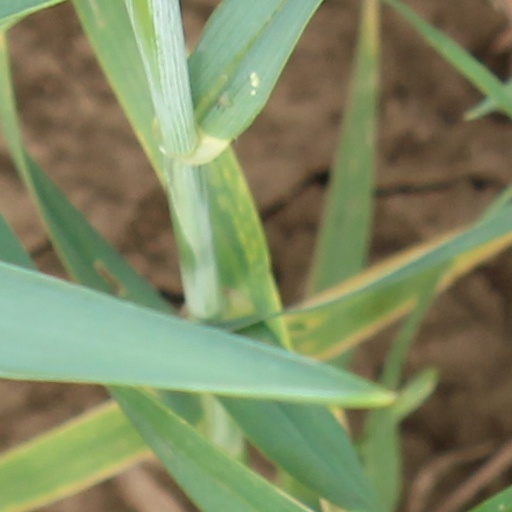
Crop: wheat